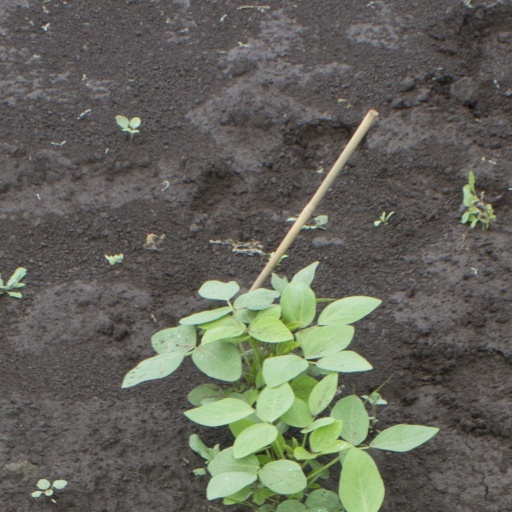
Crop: soybean